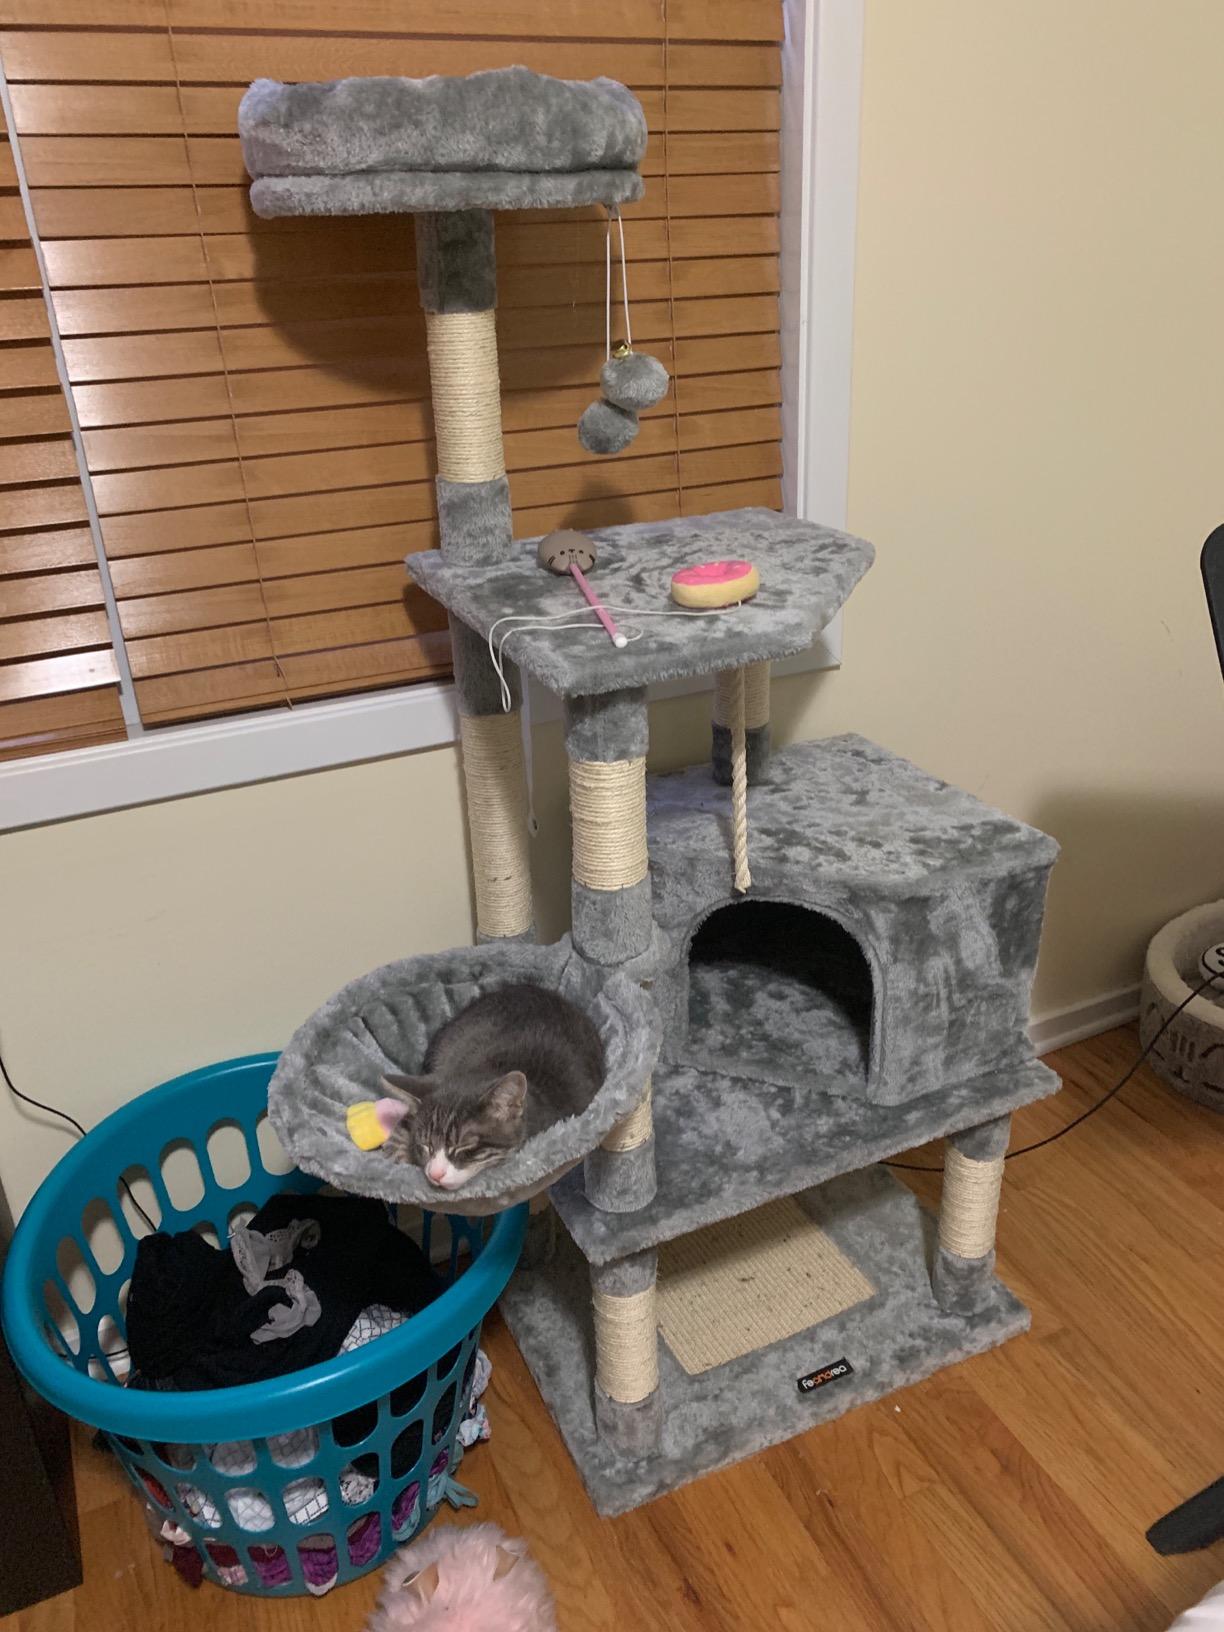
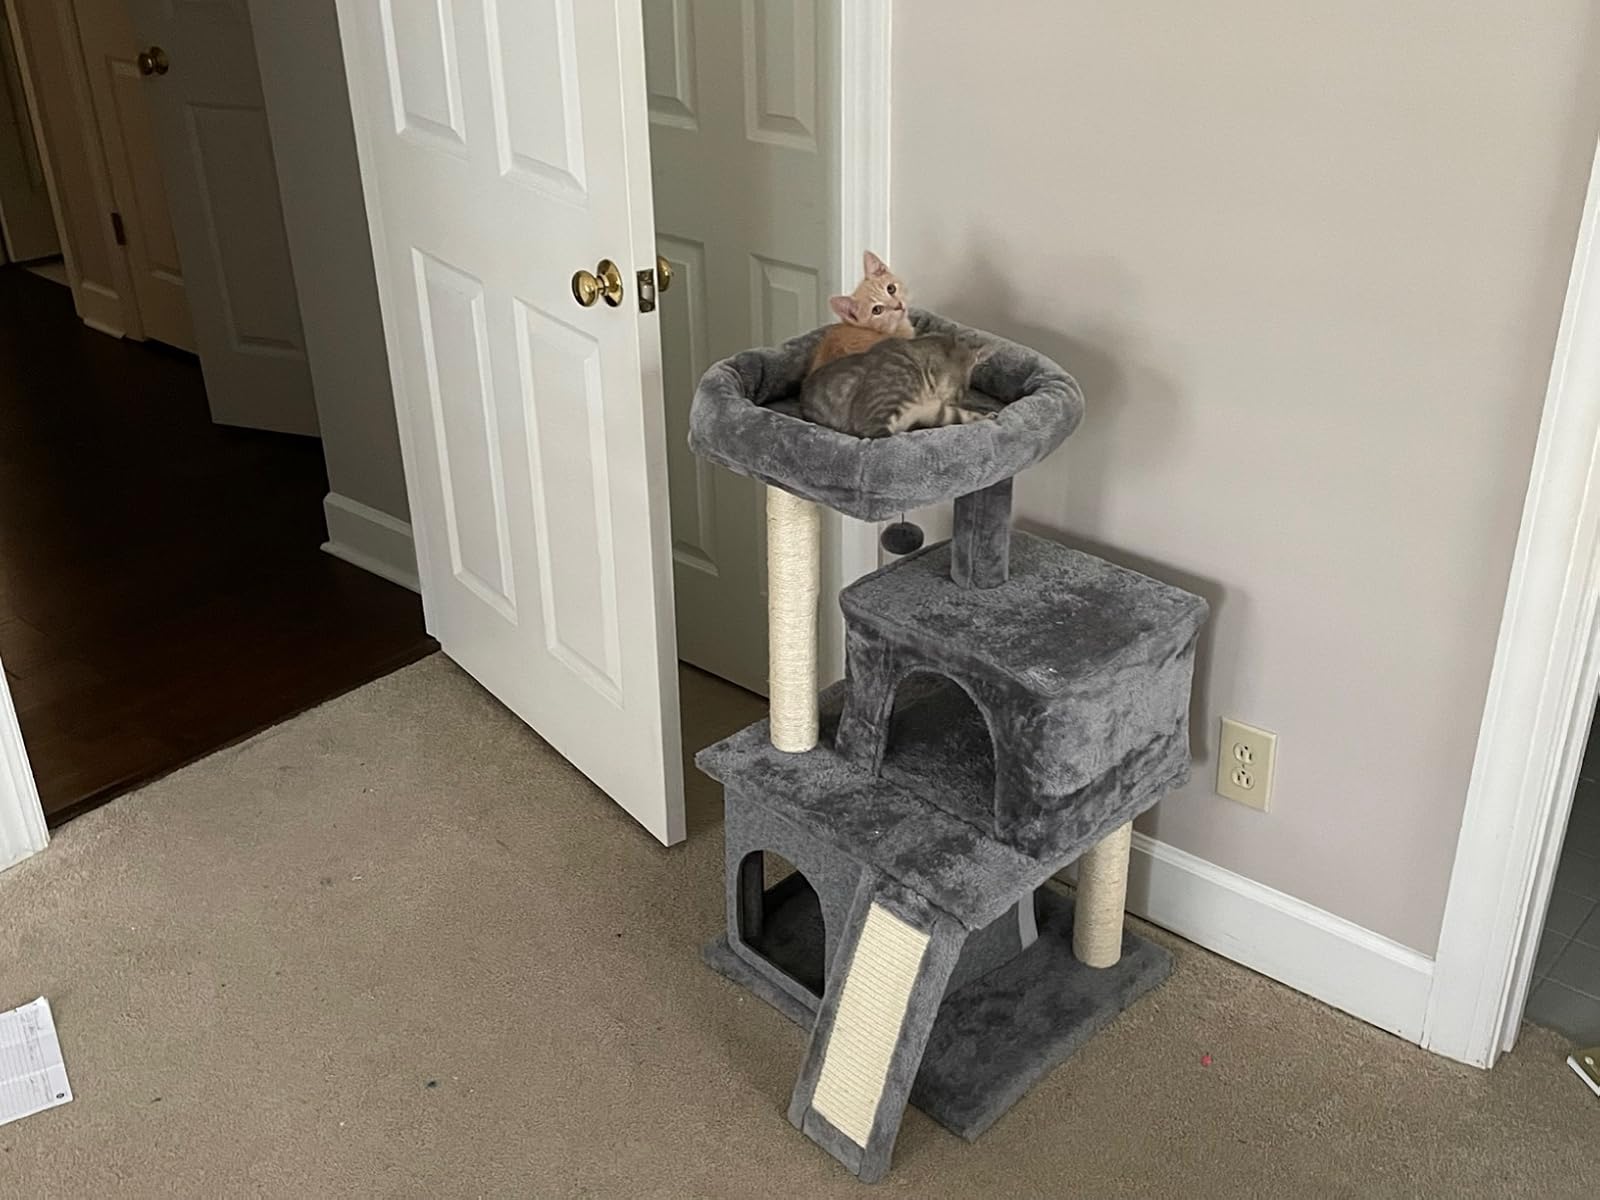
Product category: items_cat tree
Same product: no